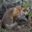
Label: fox